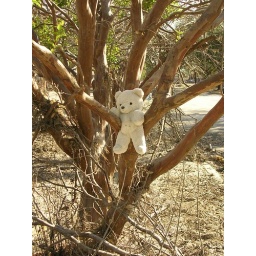
bear in the tree